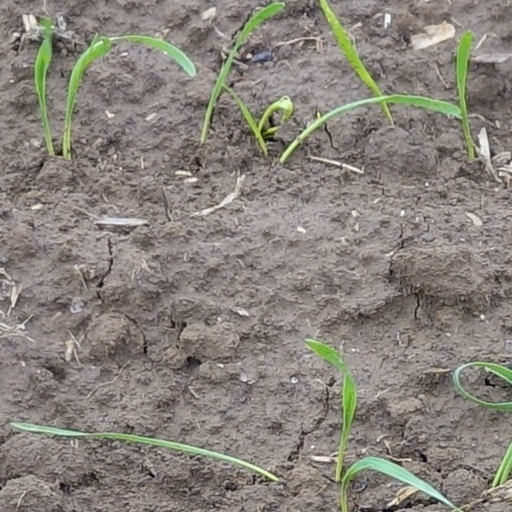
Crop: wheat